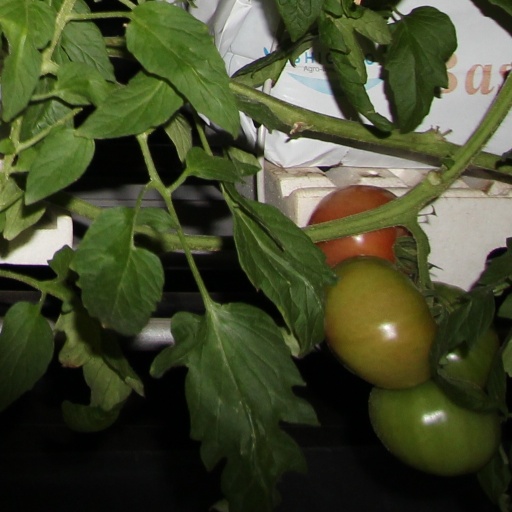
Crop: tomato